Walshpark

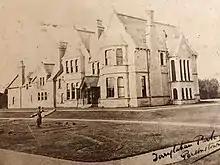
Derrylahan Park

Derrylahan Park, built for Willian Henry Head in 1862 to designs by Thomas Newenham Deane stood in Walshpark until 1921. The house was occupied by Head's son, Charles Octavius Head, when it was burnt down on 1 July 1921 during the War of Independence. All that remains is the main gateway, a gate house and farm buildings, all visible from the R438 road south west of its junction with the R489.